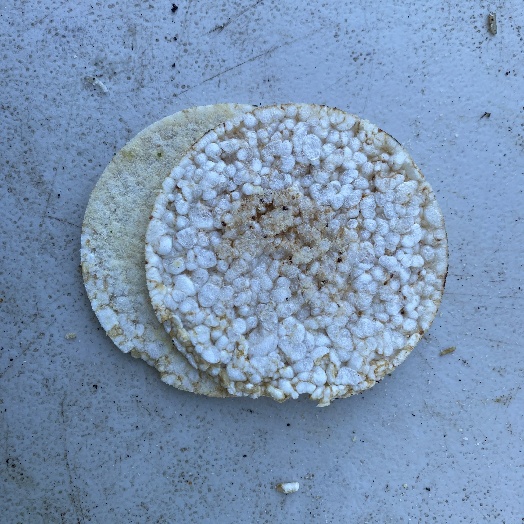
Label: generalcompost